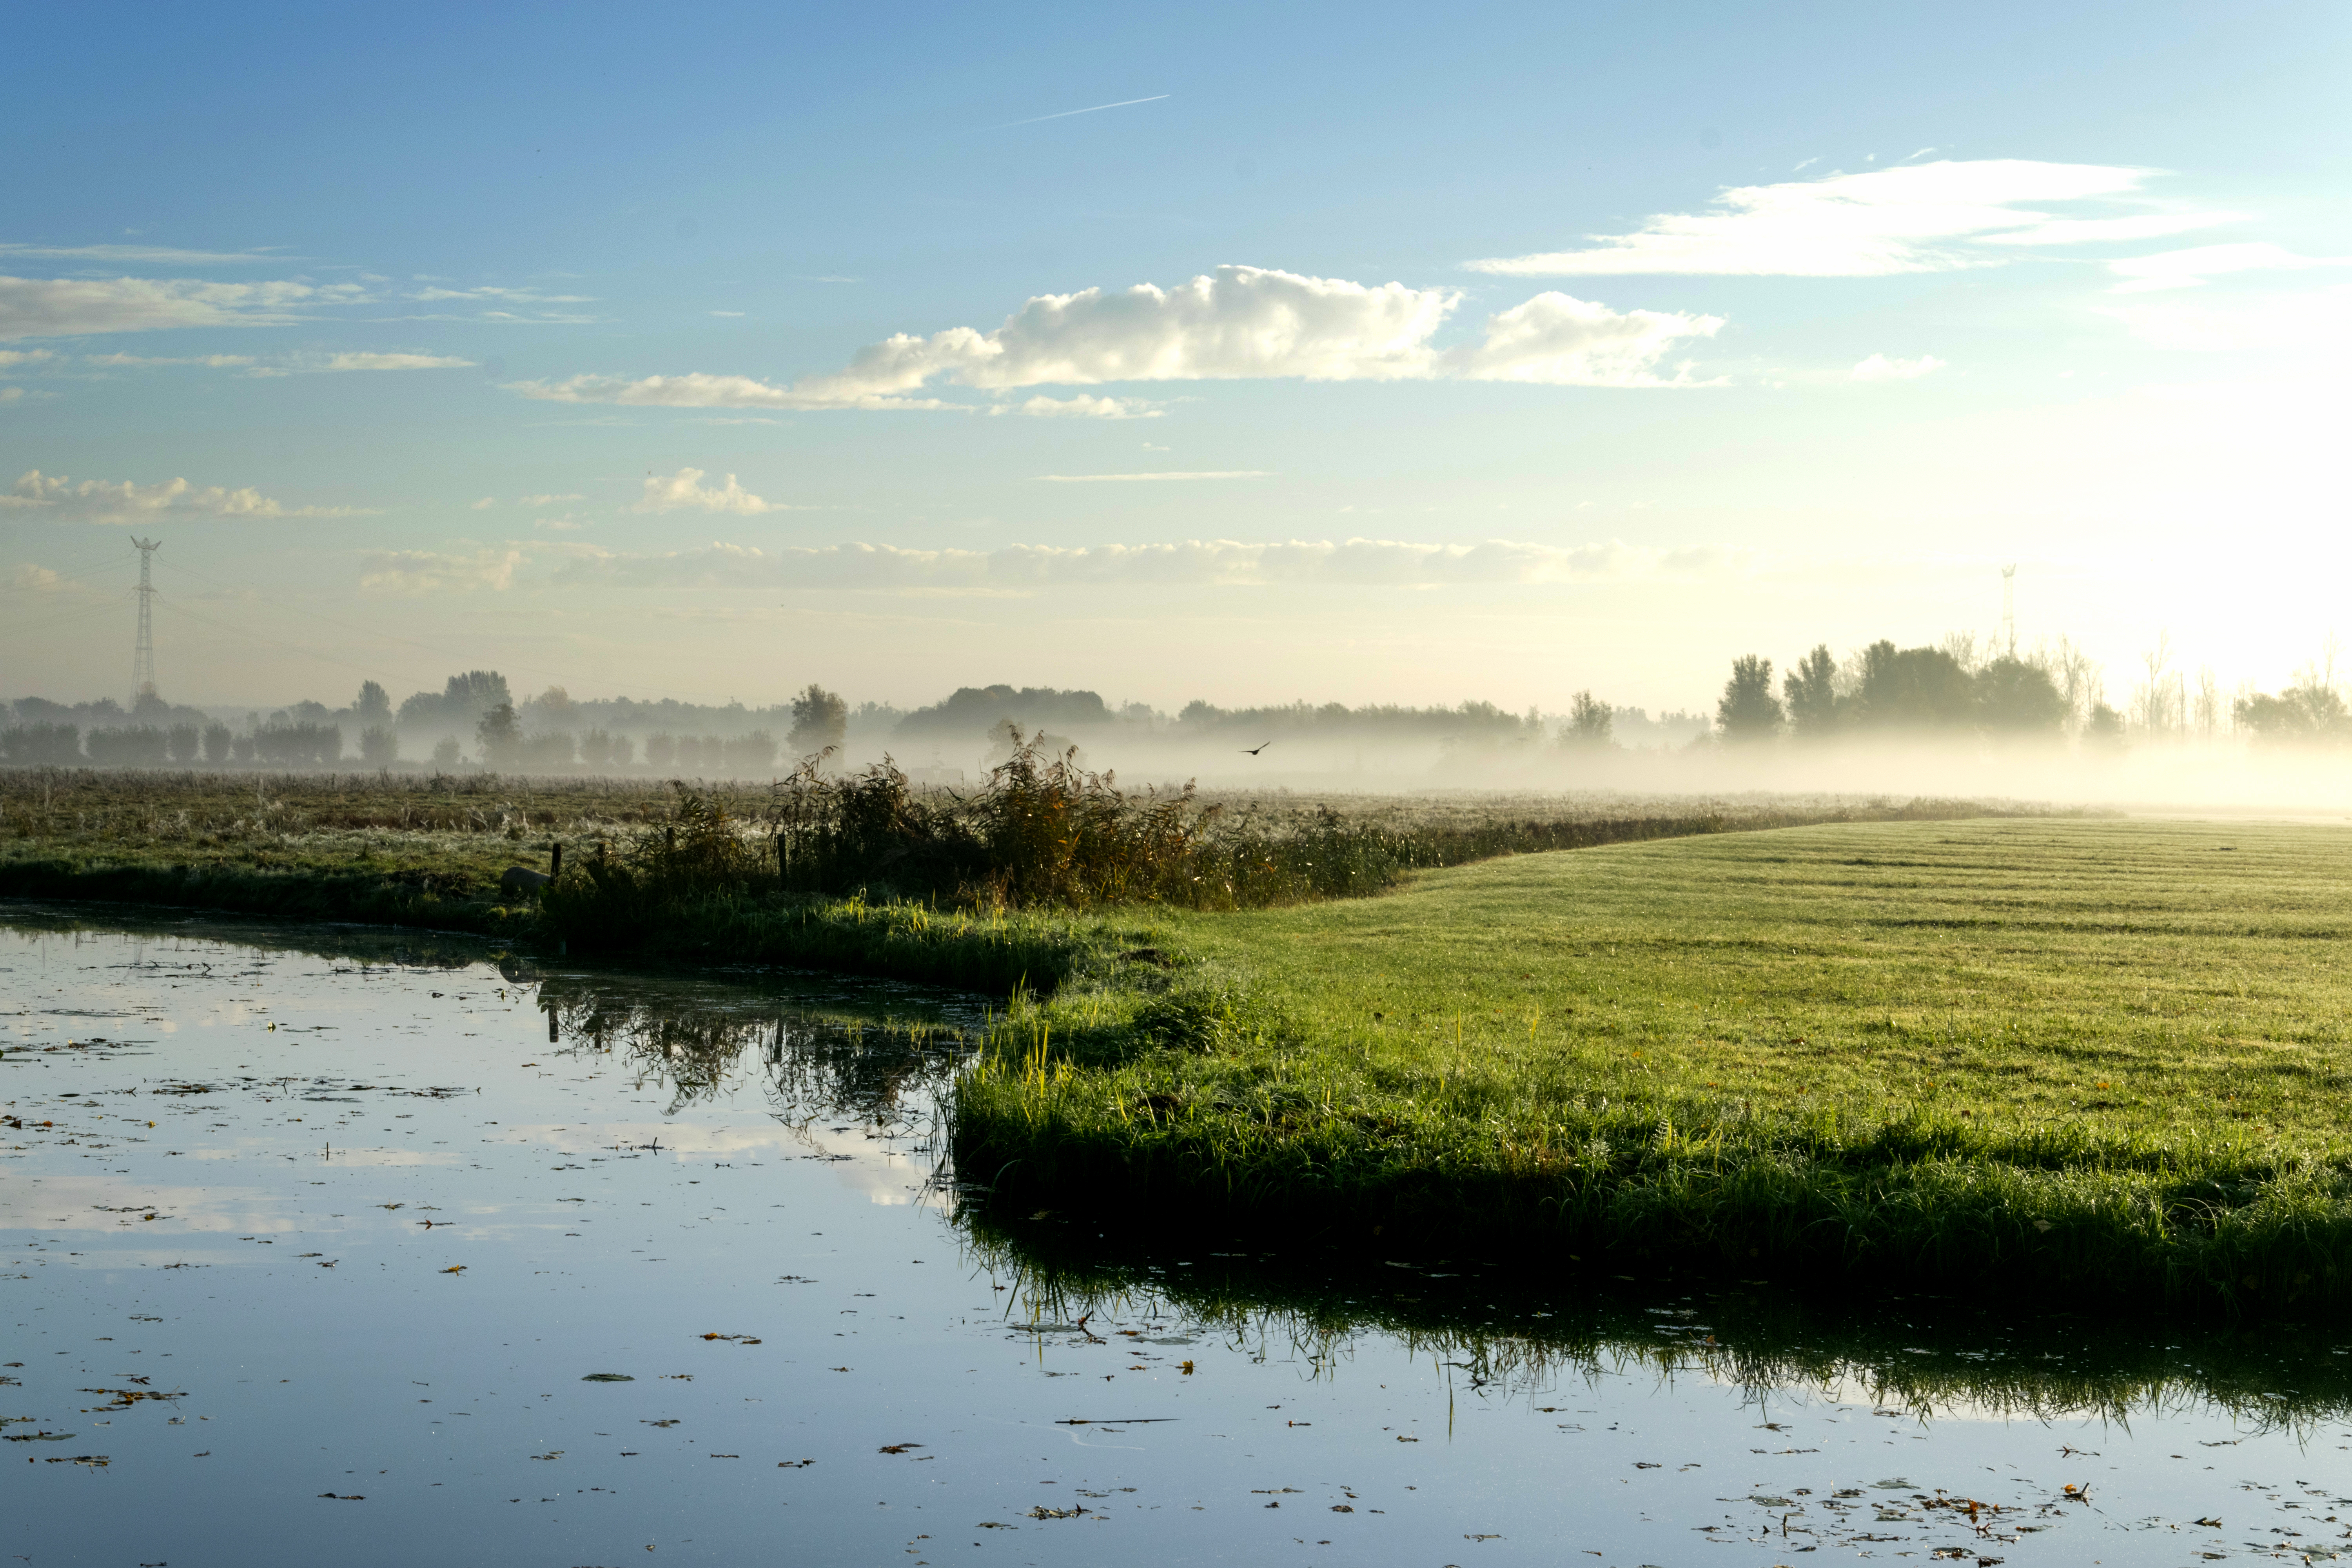
landscape, sea, tree, water, nature, grass, outdoor, horizon, marsh, cloud, sky, fog, sunrise, sunset, mist, sunlight, morning, shore, lake, dawn, river, dusk, evening, reflection, reservoir, nikon, plain, nederland, netherlands, grassland, outdoorphotography, wetland, habitat, paulvandevelde, pdvandevelde, padagudaloma, natuurfotografie, naturephotographer, dordrecht, biesbosch, nederlandinfotos, merwelanden, rural area, natural environment, geographical feature, atmospheric phenomenon